Monkey King: Hero Is Back

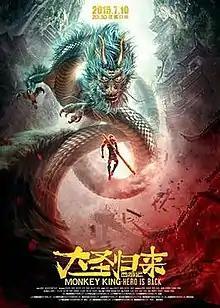
Theatrical poster

Monkey King: Hero Is Back is a 2015 Chinese computer-animated fantasy adventure film written and directed by Tian Xiaopeng in his directorial debut. The film was released on 10 July 2015, and became the highest-grossing animated film in China until it was surpassed by the 2016 films "Zootopia" and "Kung Fu Panda 3".